Sagramore

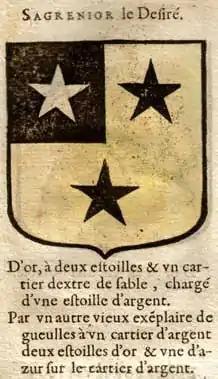
Attributed arms of "Sagrenior le Desiré"

Sagramore, also known as Sagramor and many other variations of this name (including "Sacremor", "Sacremors", "Sagramour", "Sagramoure", "Sagremoir", "Sagremor", "Sagremore", "Sagremoret", "Sagrenoir", "Saigremor", "Saigremors", "Saigremort", "Segramor", "Segramore", "Segramors", "Segramort", "Segremor", "Segremore", "Seigramor", "Seigramore", "Sigamor", "Sogremor", "Sygramors"), is a knight of the Round Table in Arthurian legend. He appears in many standalone and cyclical chivalric romances and other works, including some where he is the titular protagonist. Sagramore's characterisation varies from story to story, but generally he is characterised as a virtuous but hot-tempered knight who fights fiercely and ragefully.